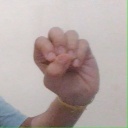
अक्षर: उ